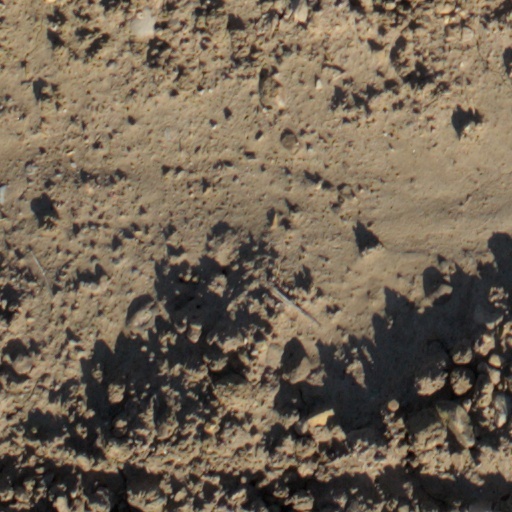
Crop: wheat